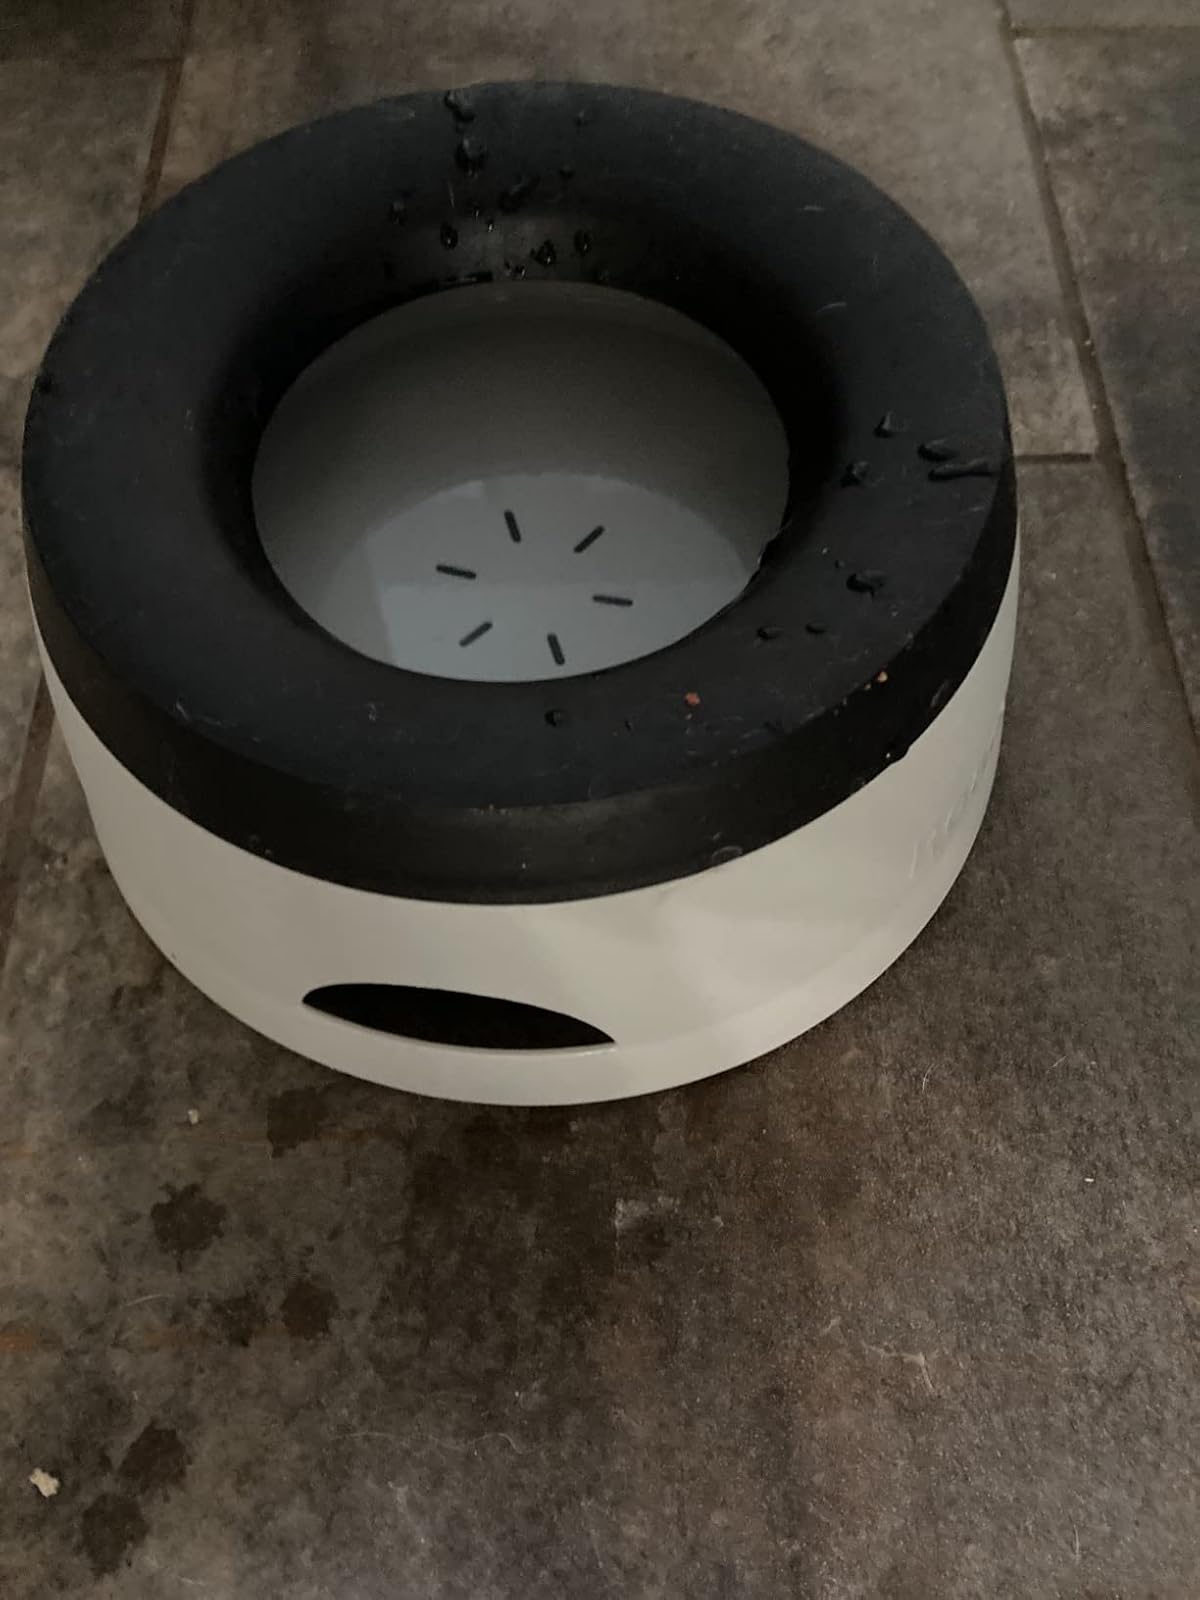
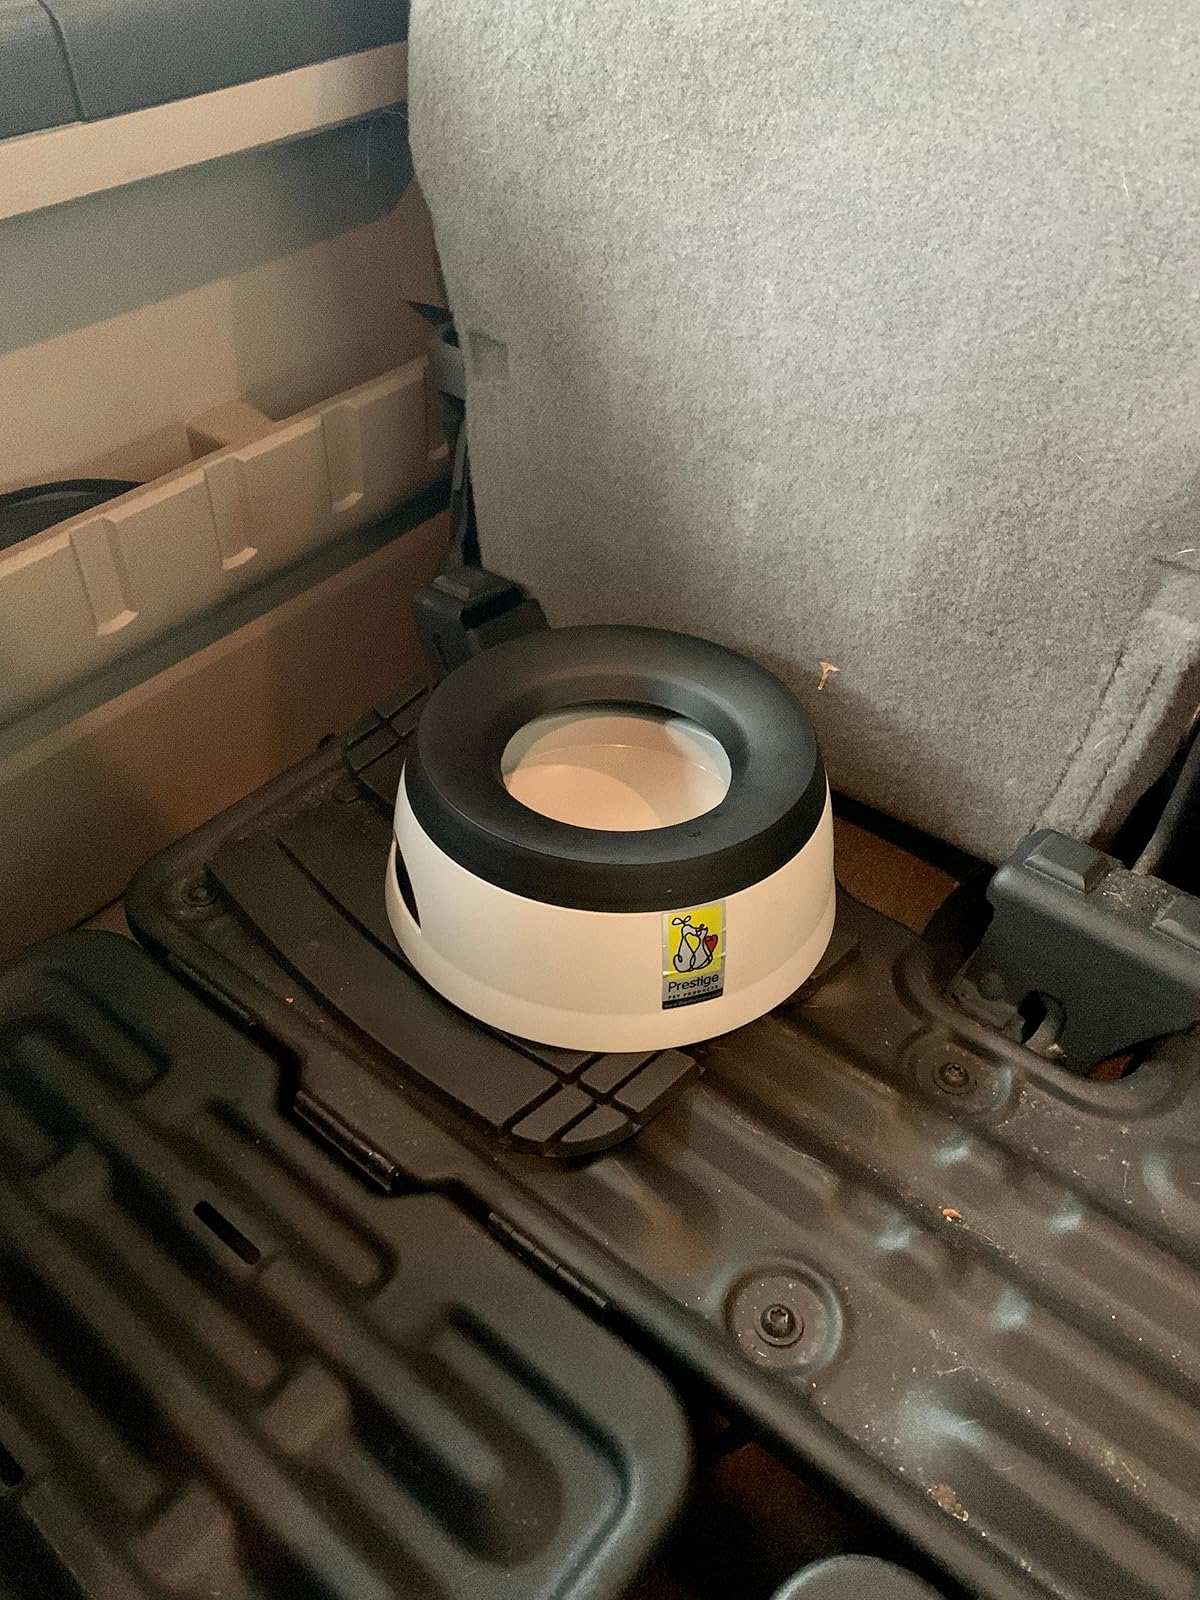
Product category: items_bowl
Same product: yes